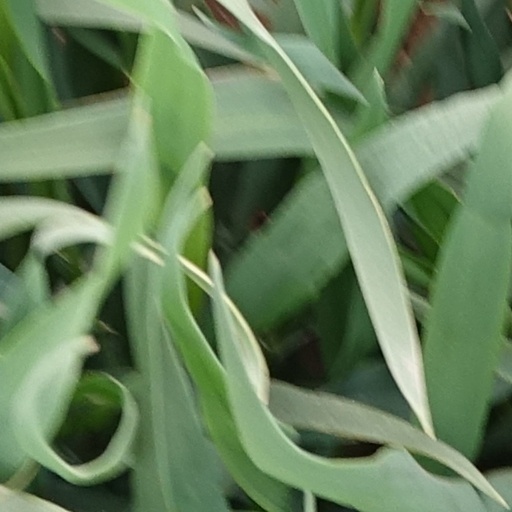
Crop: wheat